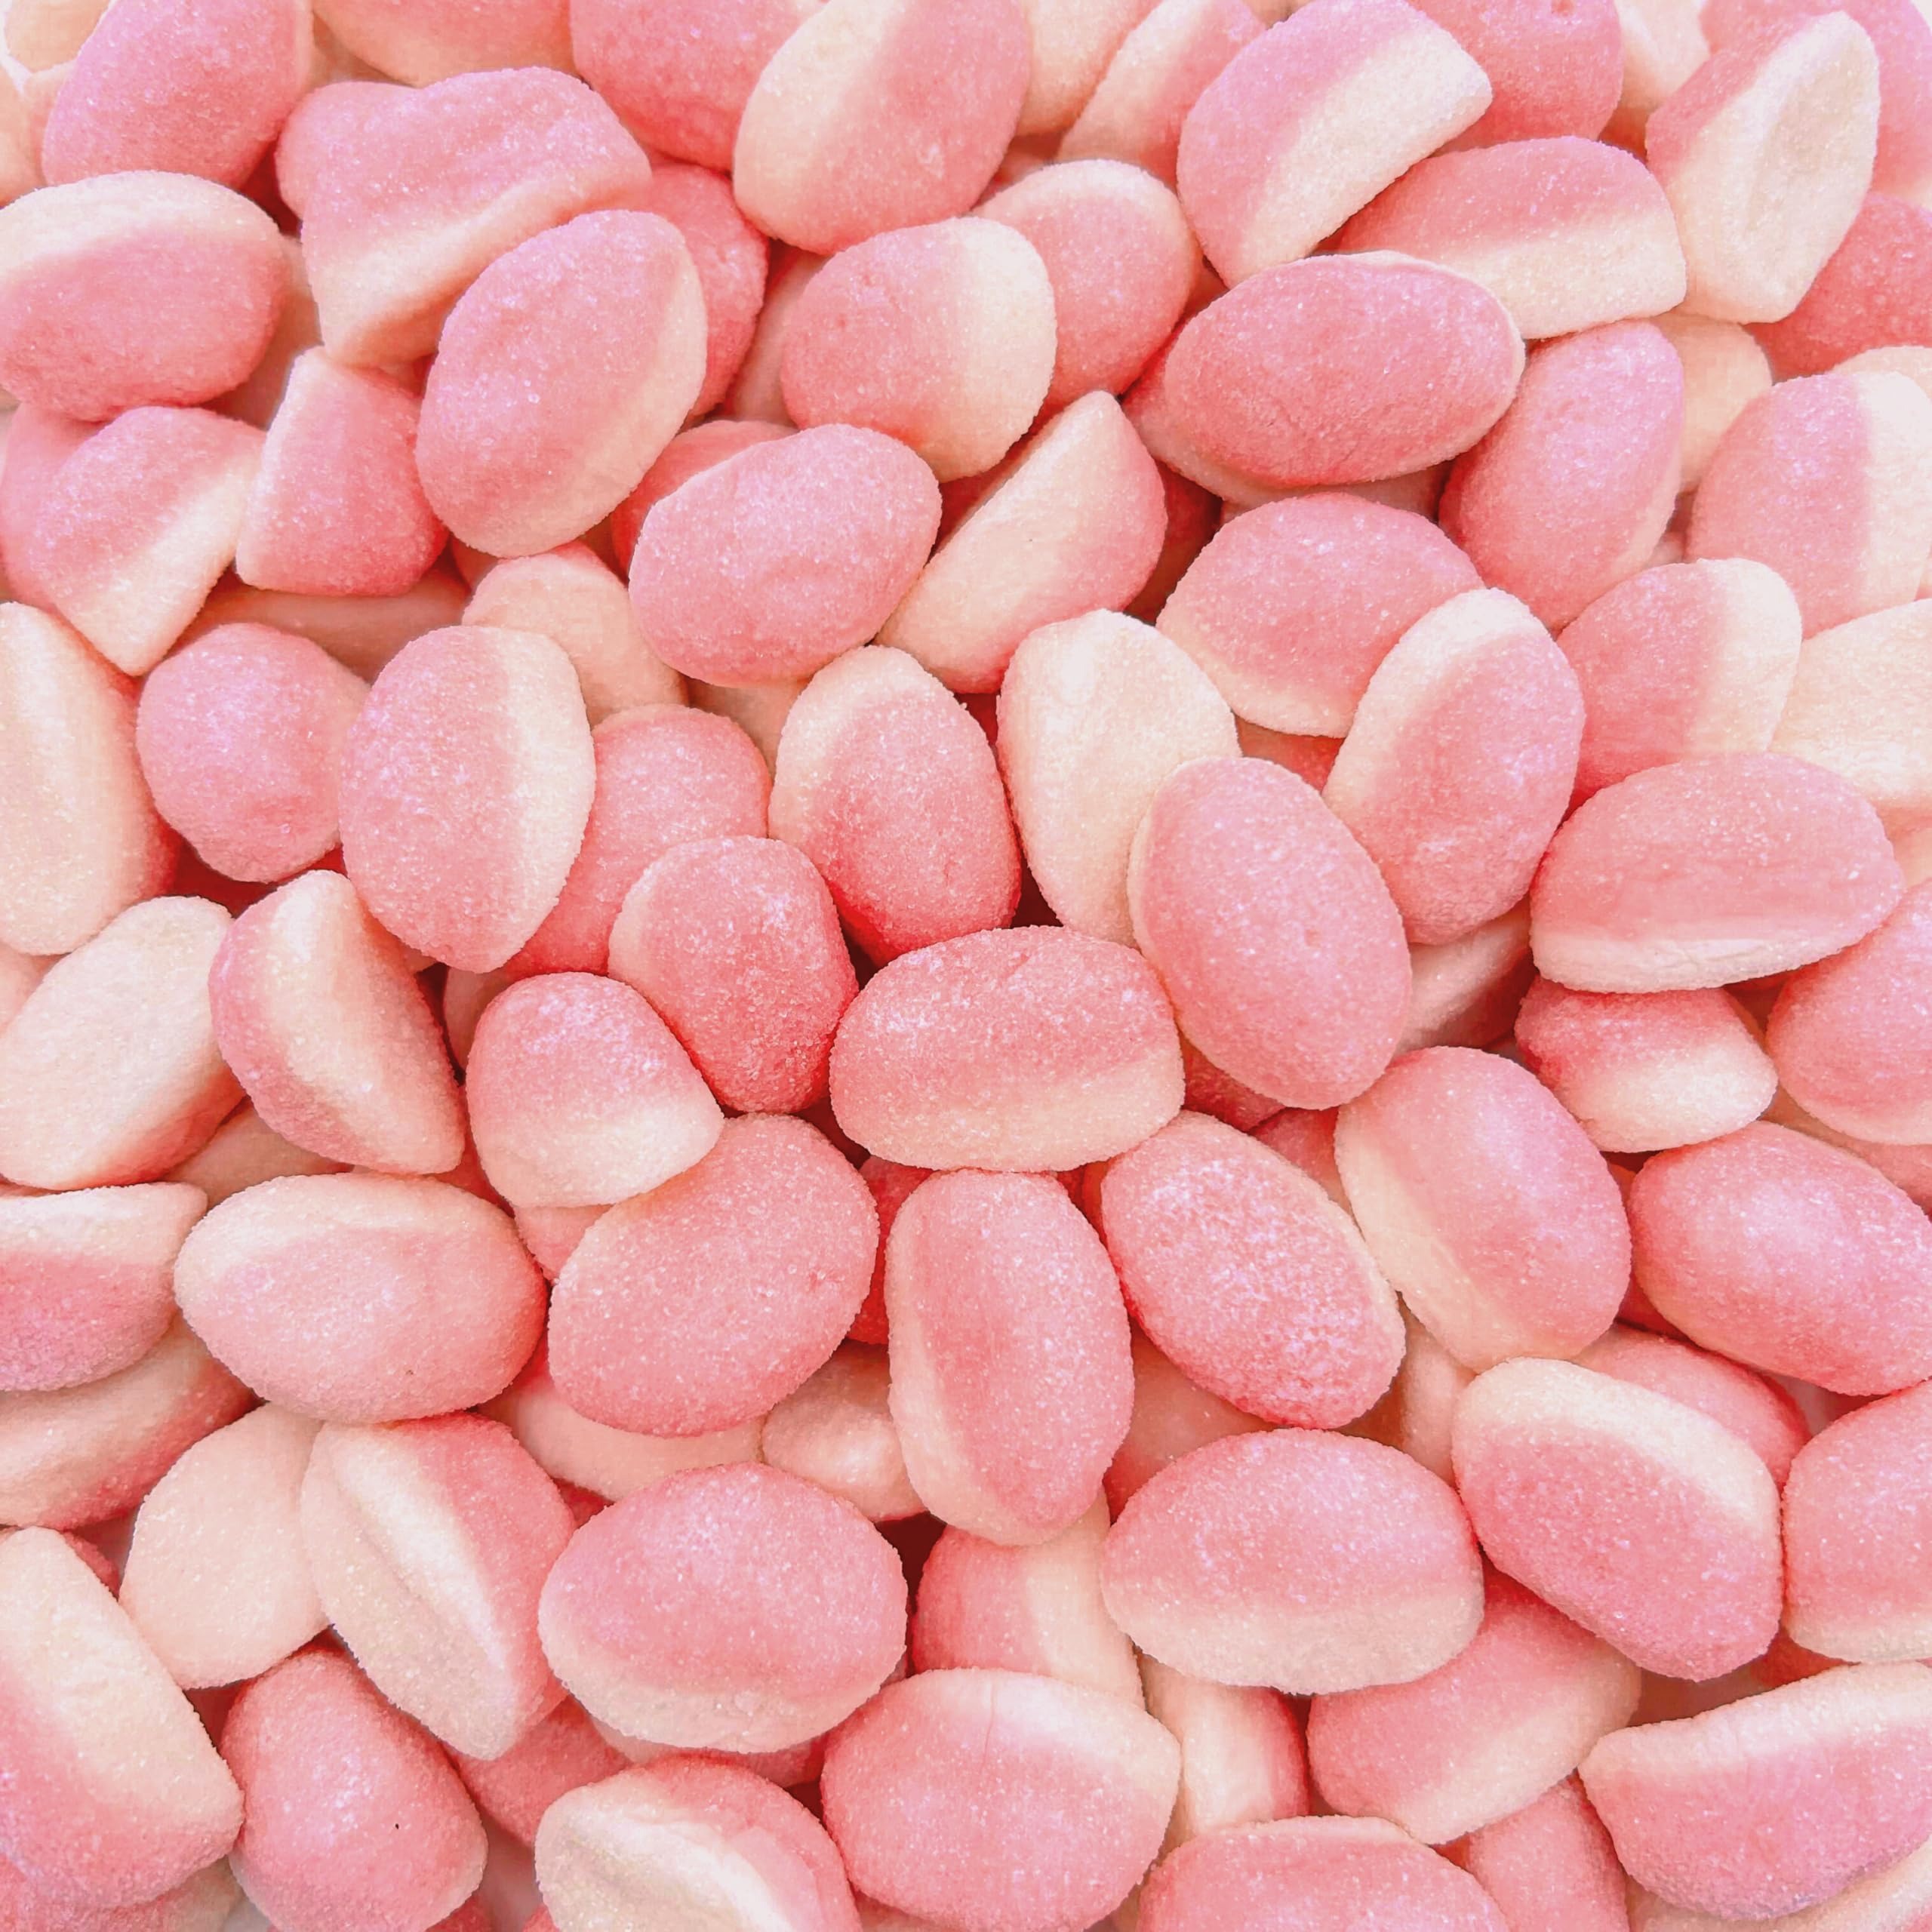
Item Name: Strawberry Drops Puffy Gummies | 1 Pound Bag | Soft Candy
Bullet Point 1: Contains approximately 90 pieces; 1-pound bag of Strawberry Drops Puffy Gummy Candy
Bullet Point 2: Indulge in the delectable taste of our Strawberry Gummies, a delightful treat that will tantalize your taste buds with its vibrant flavor and irresistible fluffy texture
Bullet Point 3: Our bite-sized gummies are bursting with bold strawberry flavor and enhanced by a fine coating of crystal sugar to amplify their sweetness
Bullet Point 4: Use them to add a pop of color and flavor to candy buffets, baby showers, dessert tables, or party favors at birthdays, weddings, or other celebrations
Bullet Point 5: This product has been repackaged by LaetaFood, which is not affiliated with the original manufacturer or manufacturers of the repackaged products
Product Description: Strawberry Drops Puffy Gummies, It's a Girl Pink Baby Shower Candy (1 Pound Bag)
Value: 16.0
Unit: Ounce

Price: 14.99